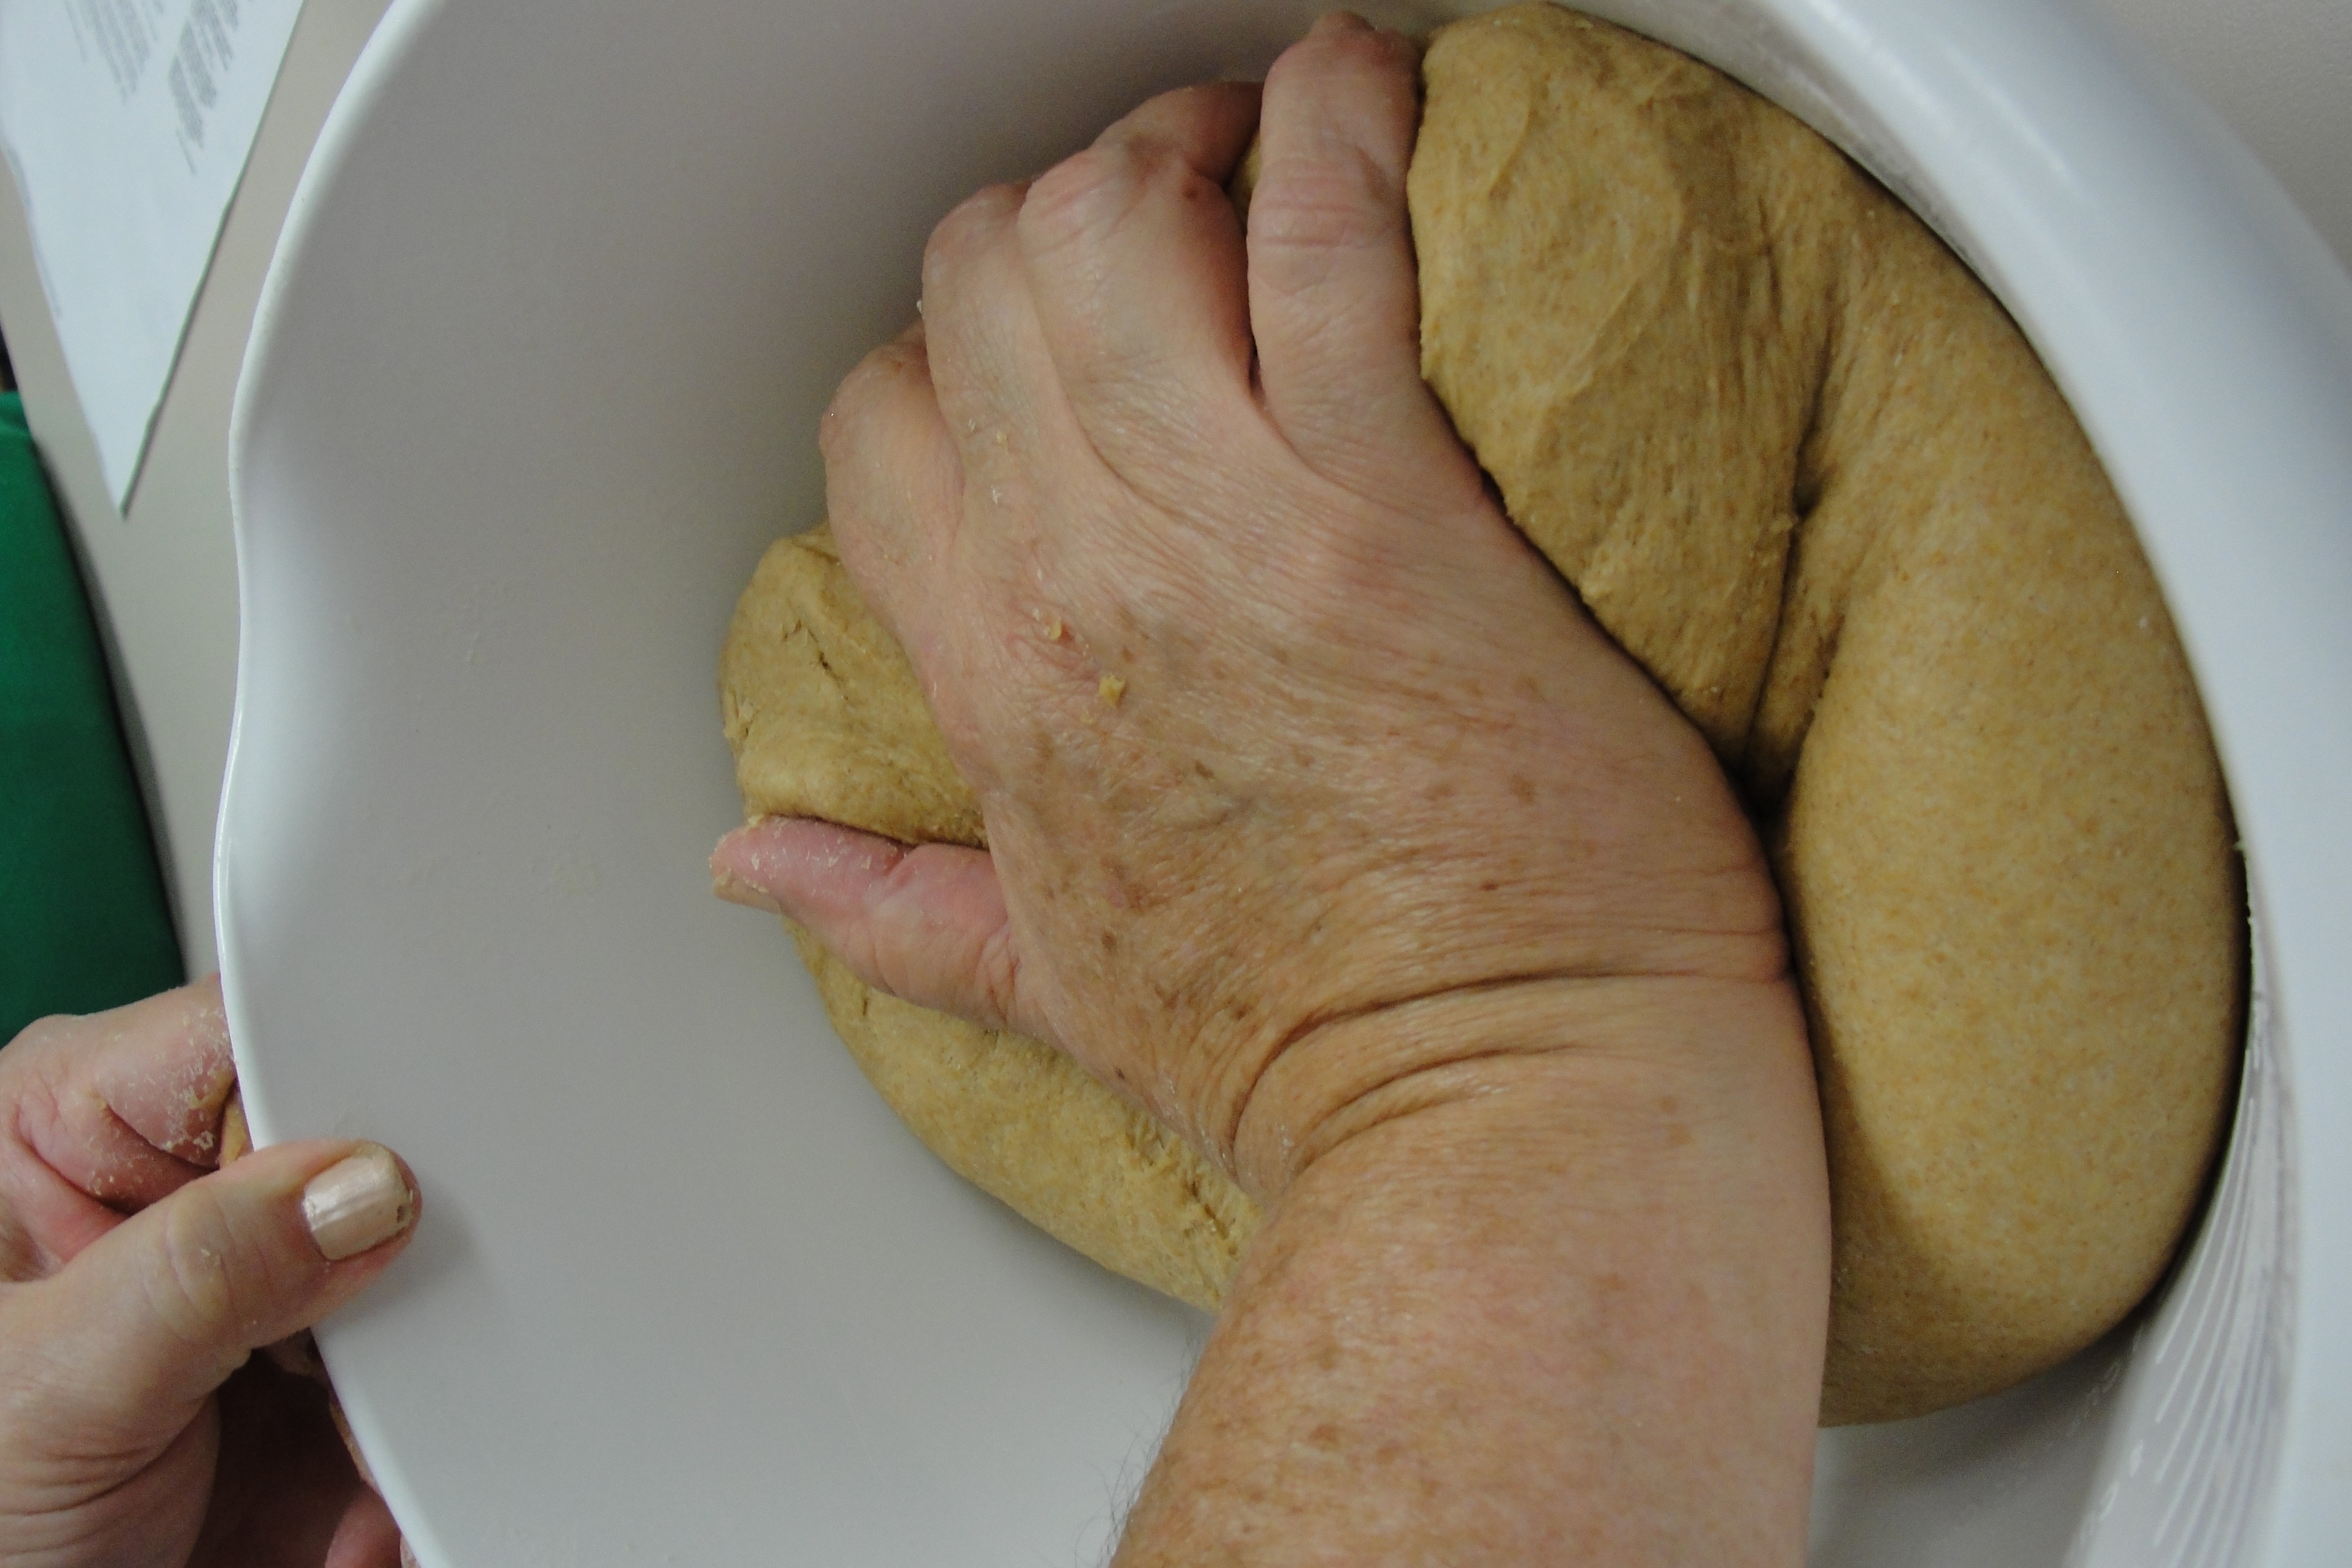
hand, dish, food, produce, kitchen, baking, homemade, bread, preparation, dough, bake, icing, handmade, baked goods, flowering plant, knead, land plant, banana family